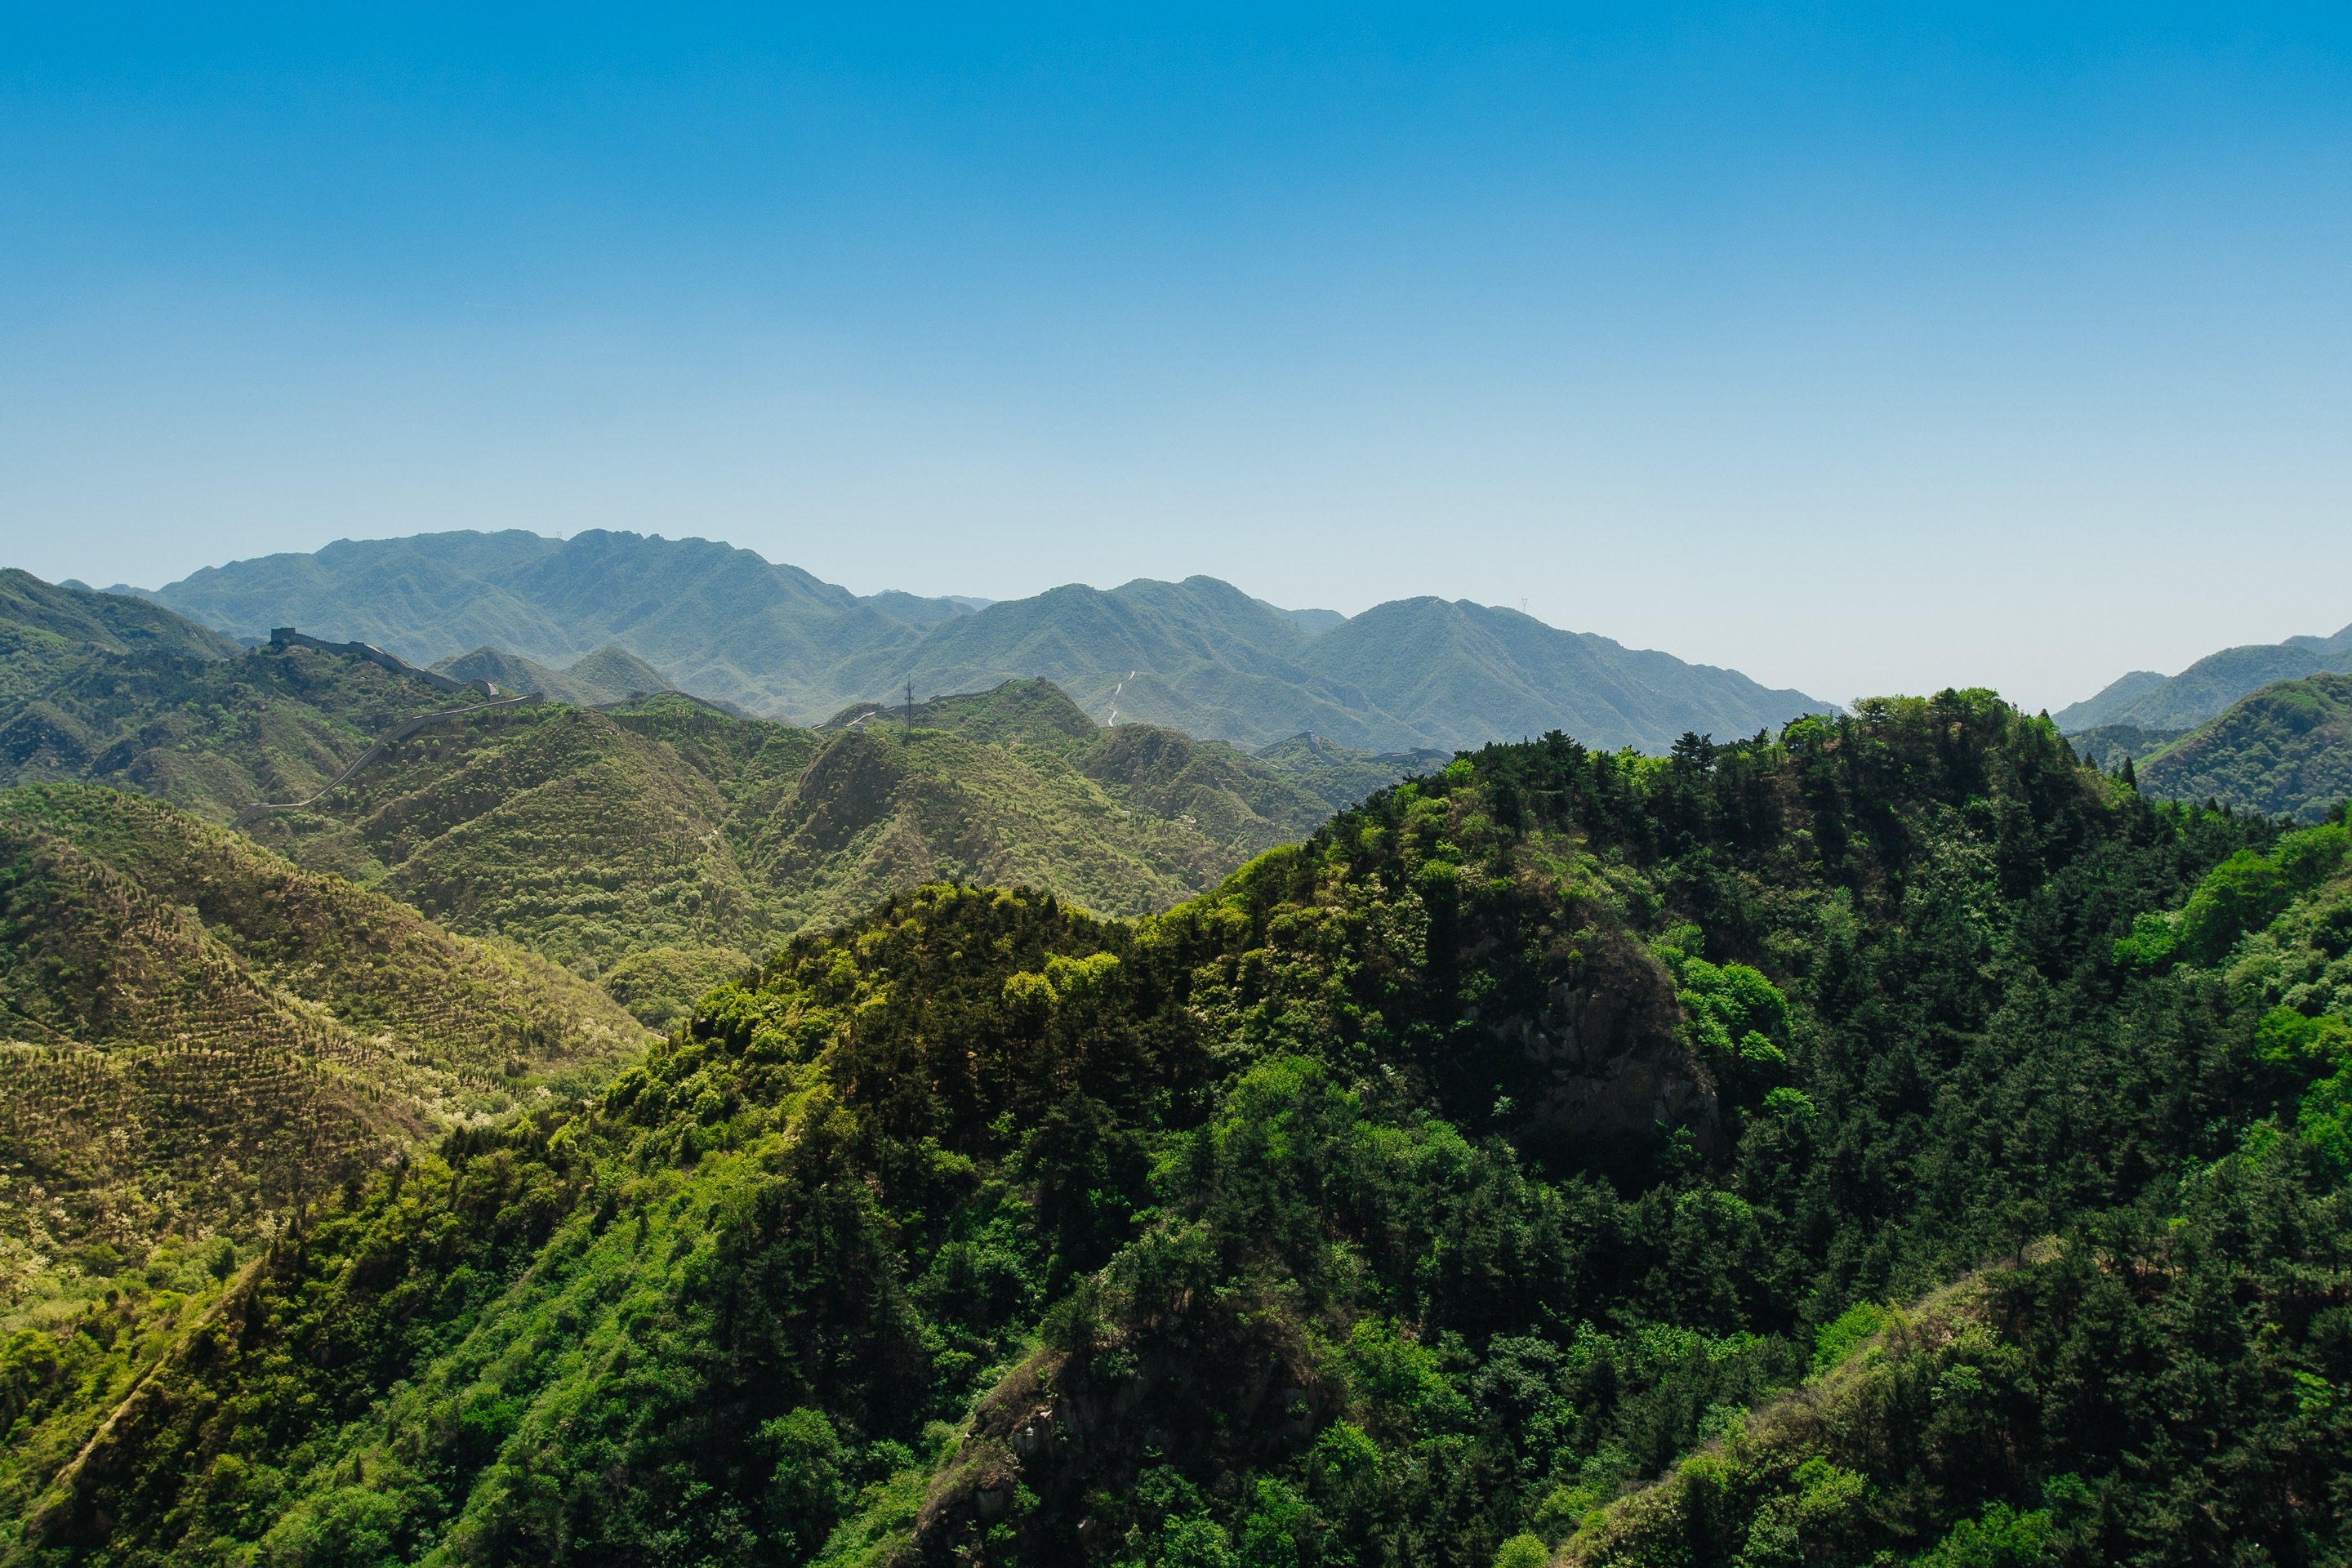
landscape, tree, nature, forest, outdoor, wilderness, mountain, hill, view, valley, mountain range, green, jungle, lush, ridge, trees, hills, mountains, vegetation, rainforest, plateau, habitat, ecosystem, highlands, landform, hill station, natural environment, geographical feature, atmospheric phenomenon, mountainous landforms